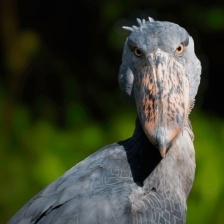
Species: SHOEBILL
Scientific name: BALAENICEPS REX